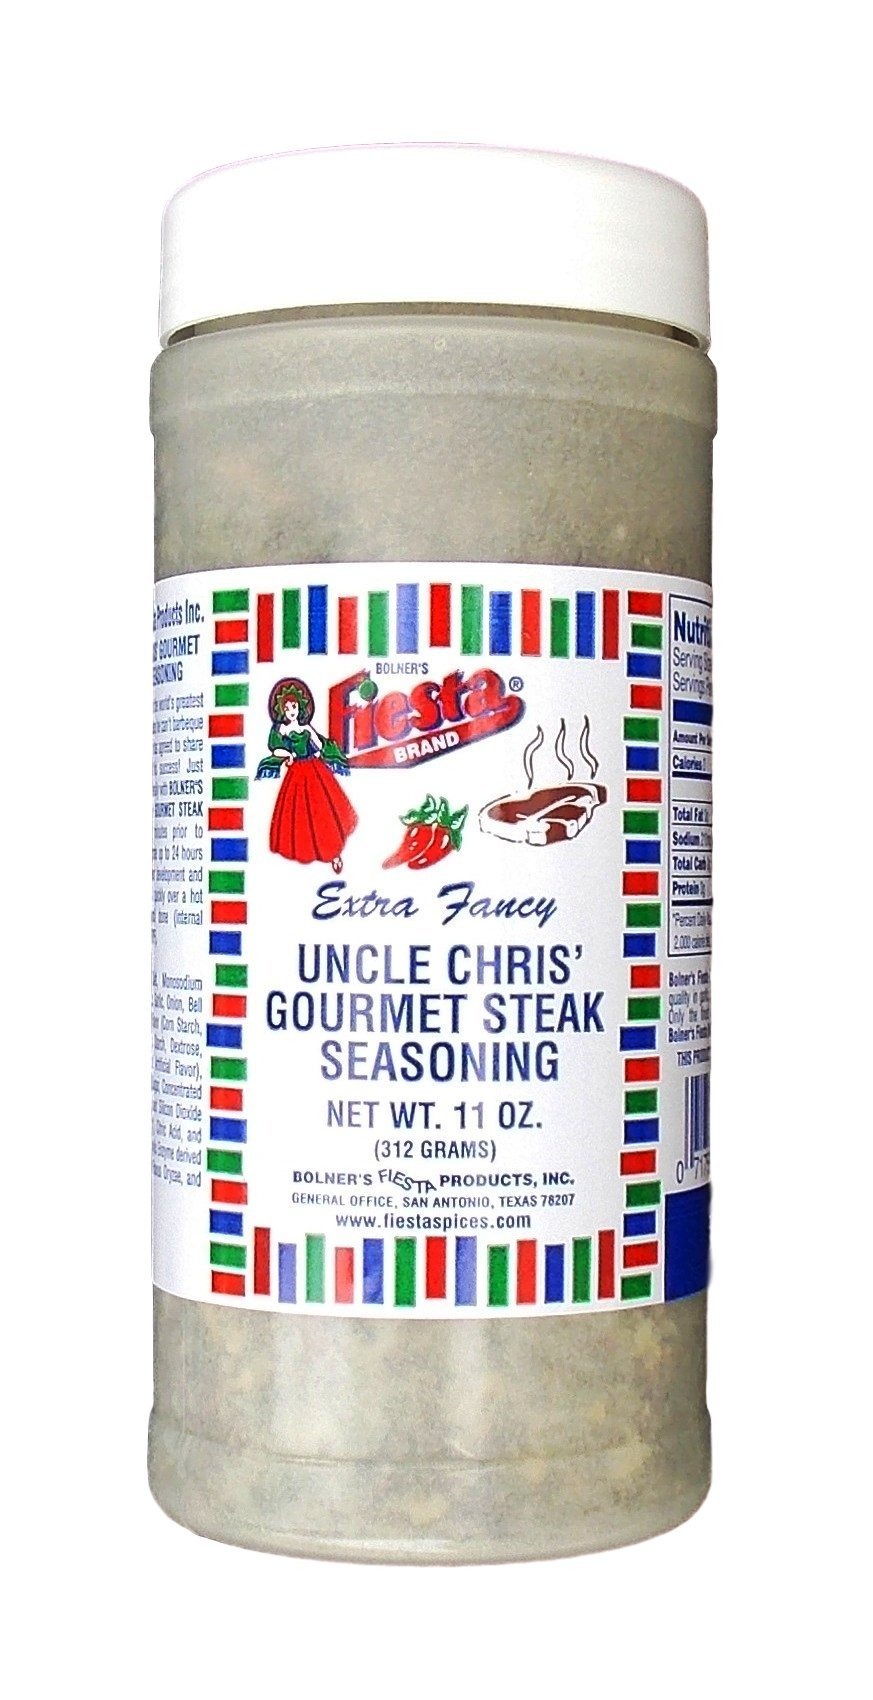
Item Name: Bolner's Fiesta Brand Uncle Chris' Gourmet Steak Seasoning 11 Oz
Product Description: When traditional steak seasoning simply won’t cut it, Uncle Chris’ Gourmet Steak Seasoning comes to the rescue with bold and delicious flavor. You do not have to be a master barbecue chef yourself to create juicy steaks and other grilled meats — all you need is a bottle of Uncle Chris’ Gourmet Steak Seasoning. This delicious spice blend is the perfect combination of garlic, onion, salt, pepper and a hint of lemon zest and other spices that will turn even the simplest cut of beef into a masterpiece. This seasoning blend also serves as a tenderizer, so no matter what cut of beef you choose, you can’t go wrong! Just sprinkle a little of this seasoning blend on your steak 30 minutes before cooking then barbecue it over an open flame for the perfect charbroiled flavor. If you want a bolder taste, let the flavor develop in the refrigerator overnight before cooking. All our products contain no Trans Fat and are Non-Irradiated. Direction: Our Uncle Chris is the world’s greatest barbecue chef. Since he can’t come barbecue for all of you, he has agreed to share the secrets of his success! Just sprinkle steaks liberally with Bolner’s Fiesta Brand Gourmet Steak Seasoning 30 minutes prior to cooking or refrigerate up to 24 hours for maximum flavor development and tenderization. BBQ quickly over hot charcoal fire until done (internal temperature 170 degrees F). Net Weight: 11 oz. (310 g)
Value: 1.0
Unit: Count

Price: 9.22